Walter Stringer

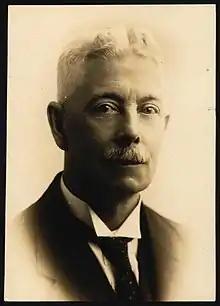
Stringer in 1924

Sir Thomas Walter Stringer (4 November 1855 – 8 December 1944) was a New Zealand judge appointed to the King's Counsel.